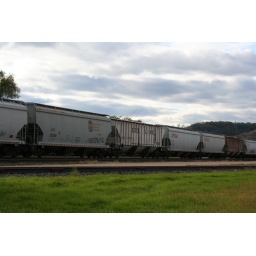
Waiting at the train crossing by my house